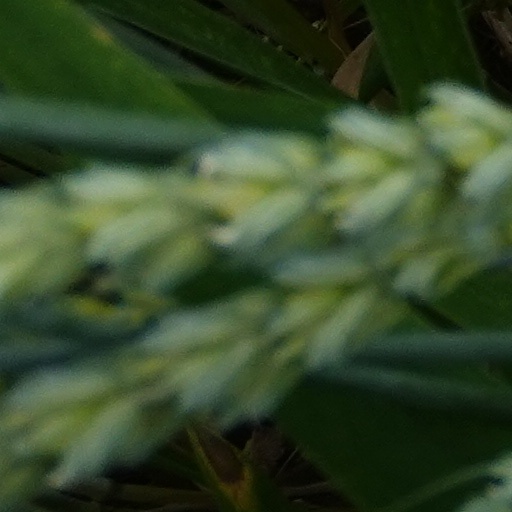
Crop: wheat